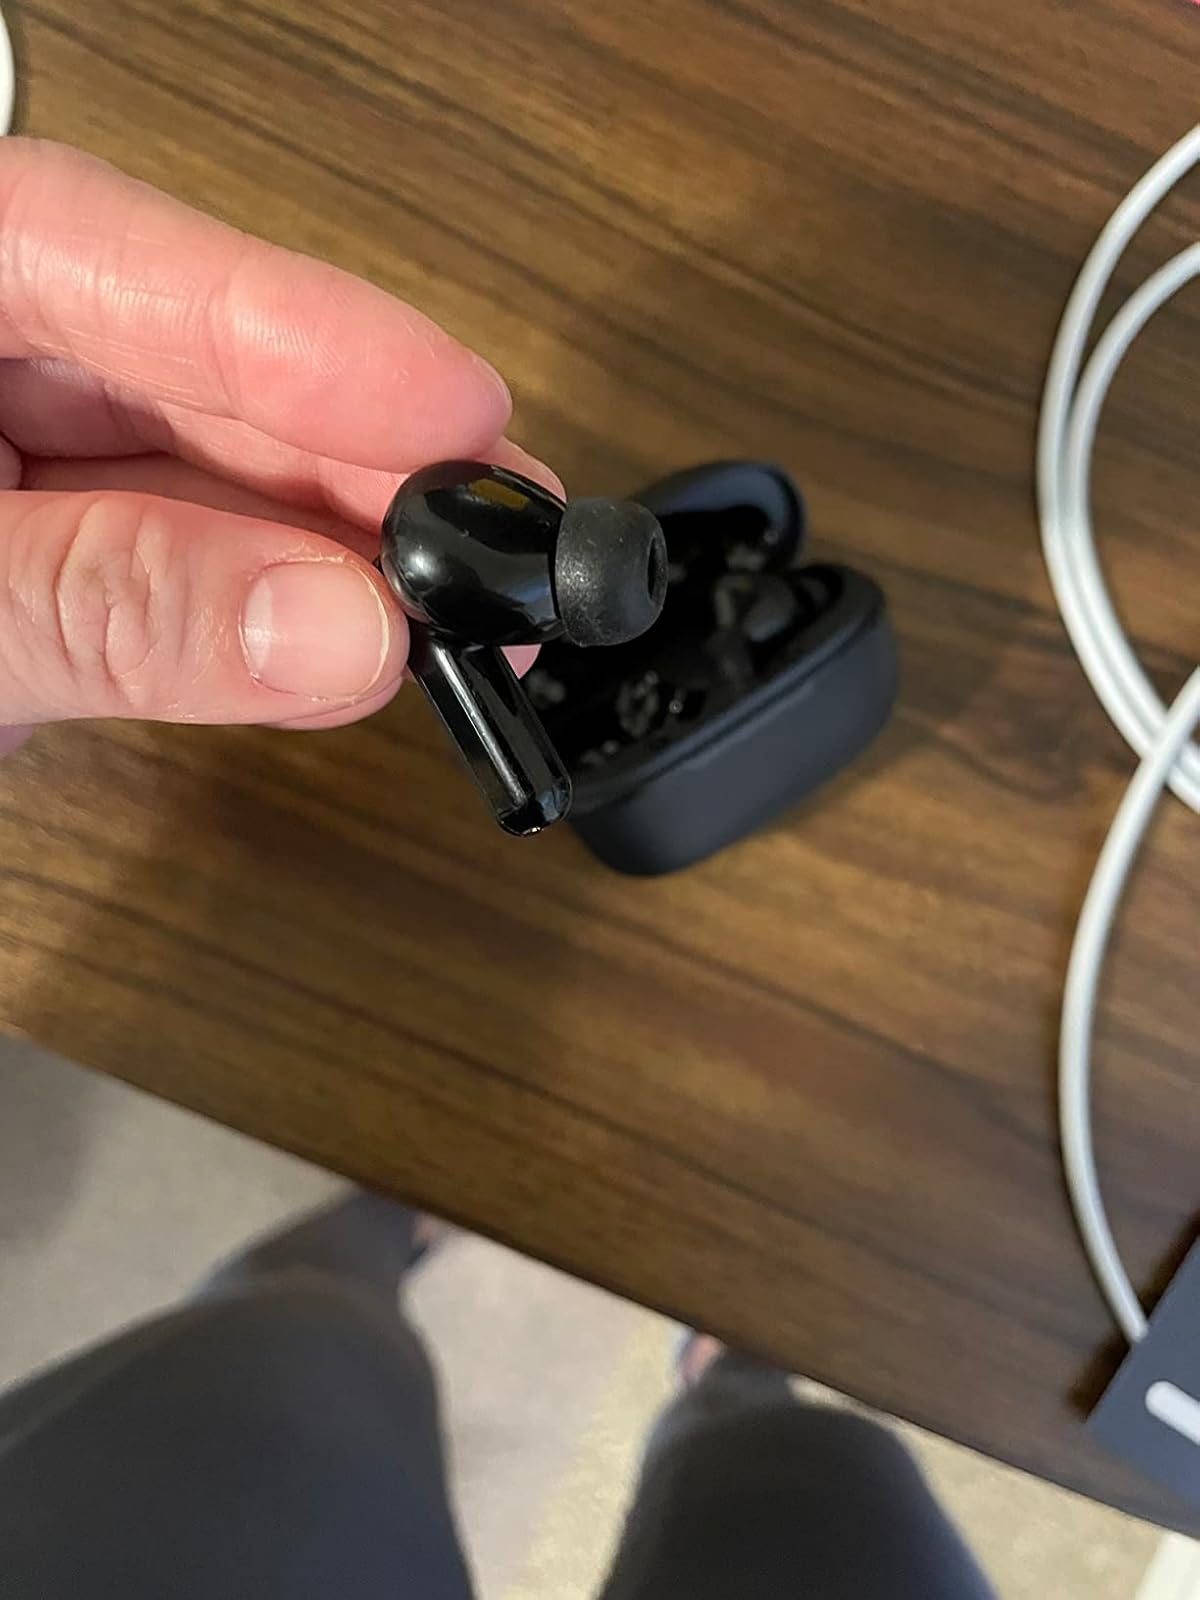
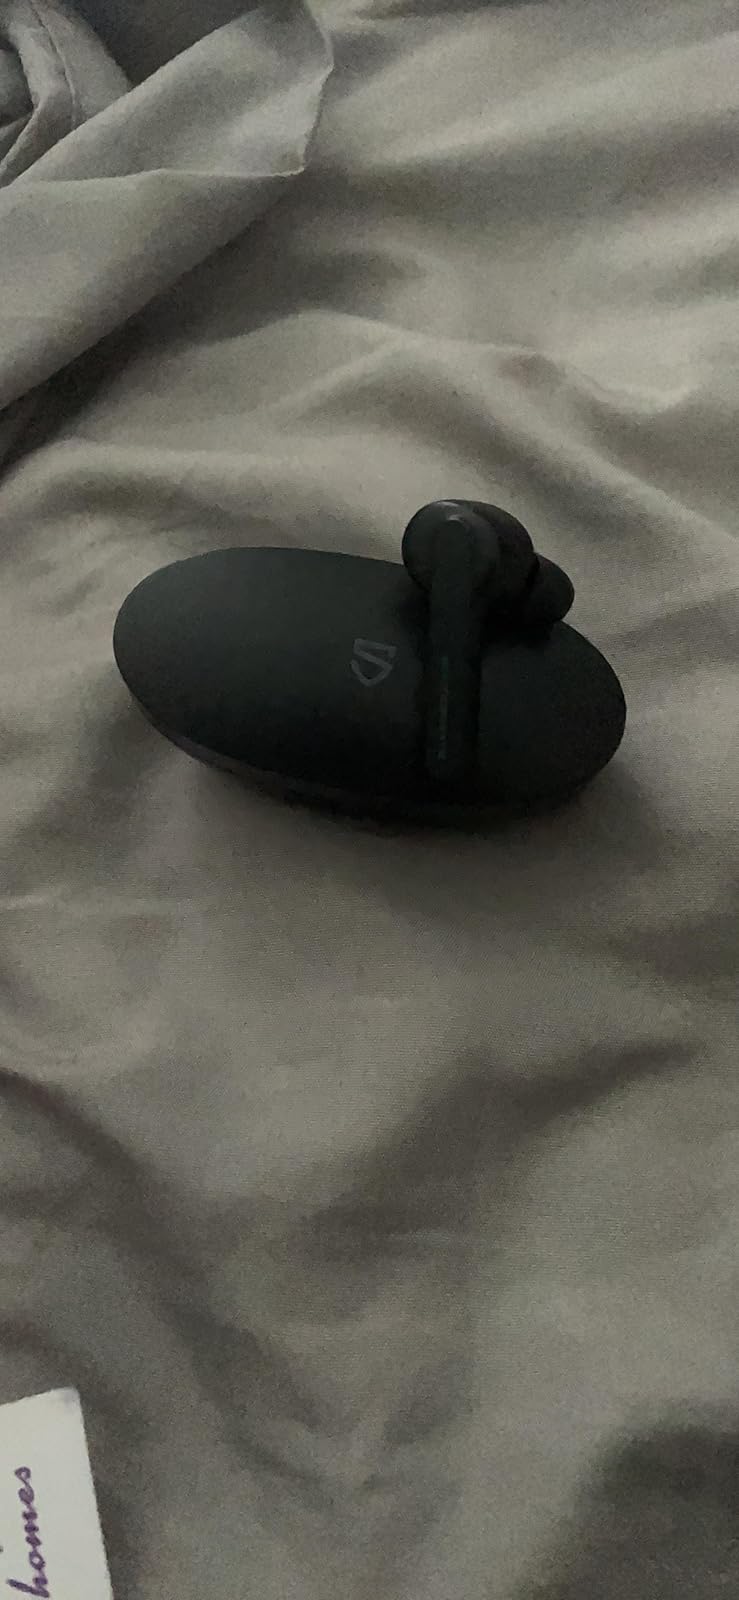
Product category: earbuds
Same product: no